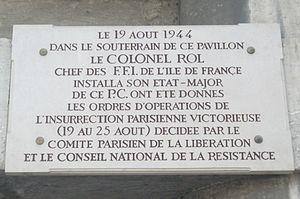
Plaque commémorative, 4 avenue du Colonel-Henri-Rol-Tanguy, Paris 14e. «